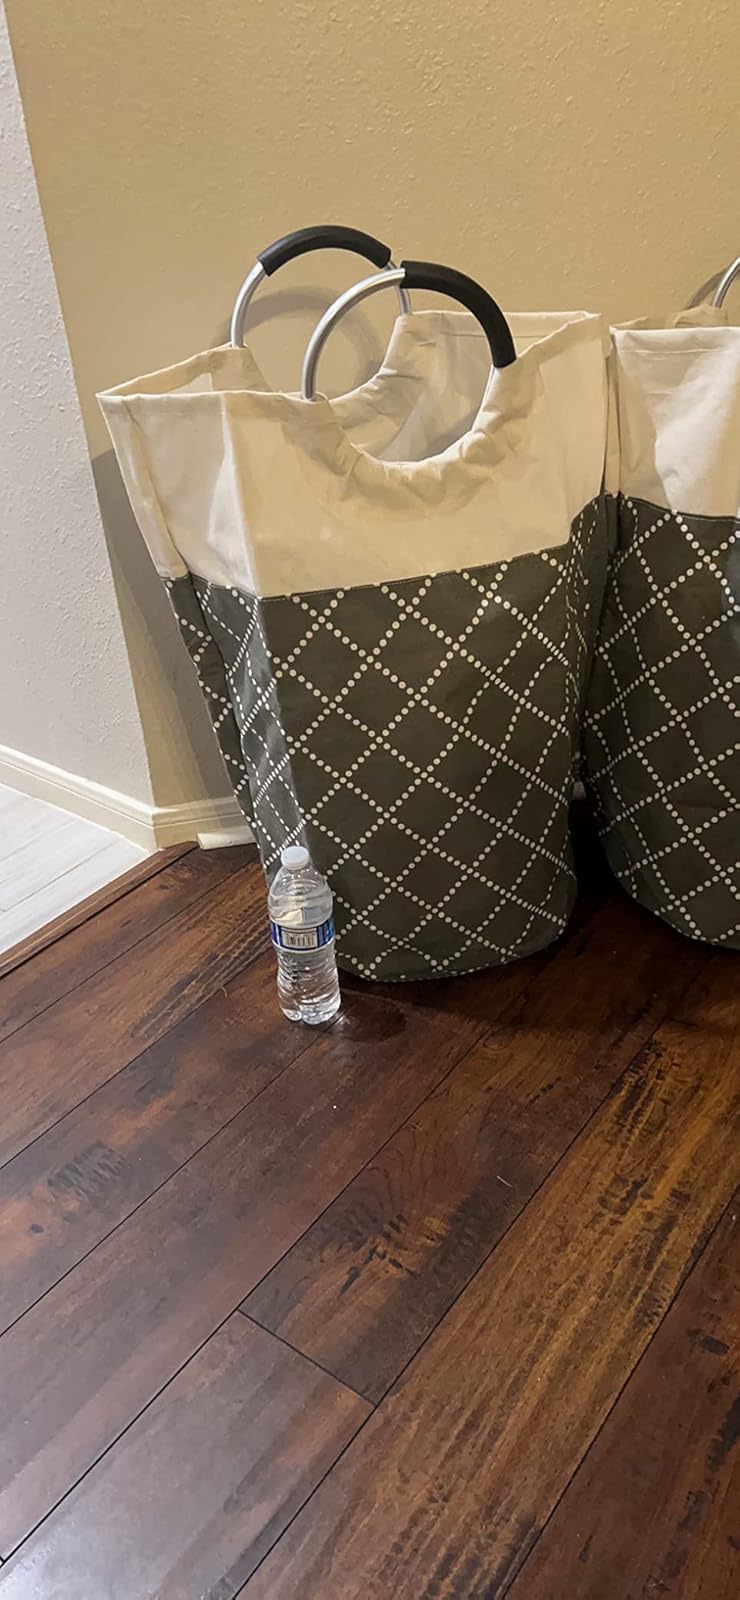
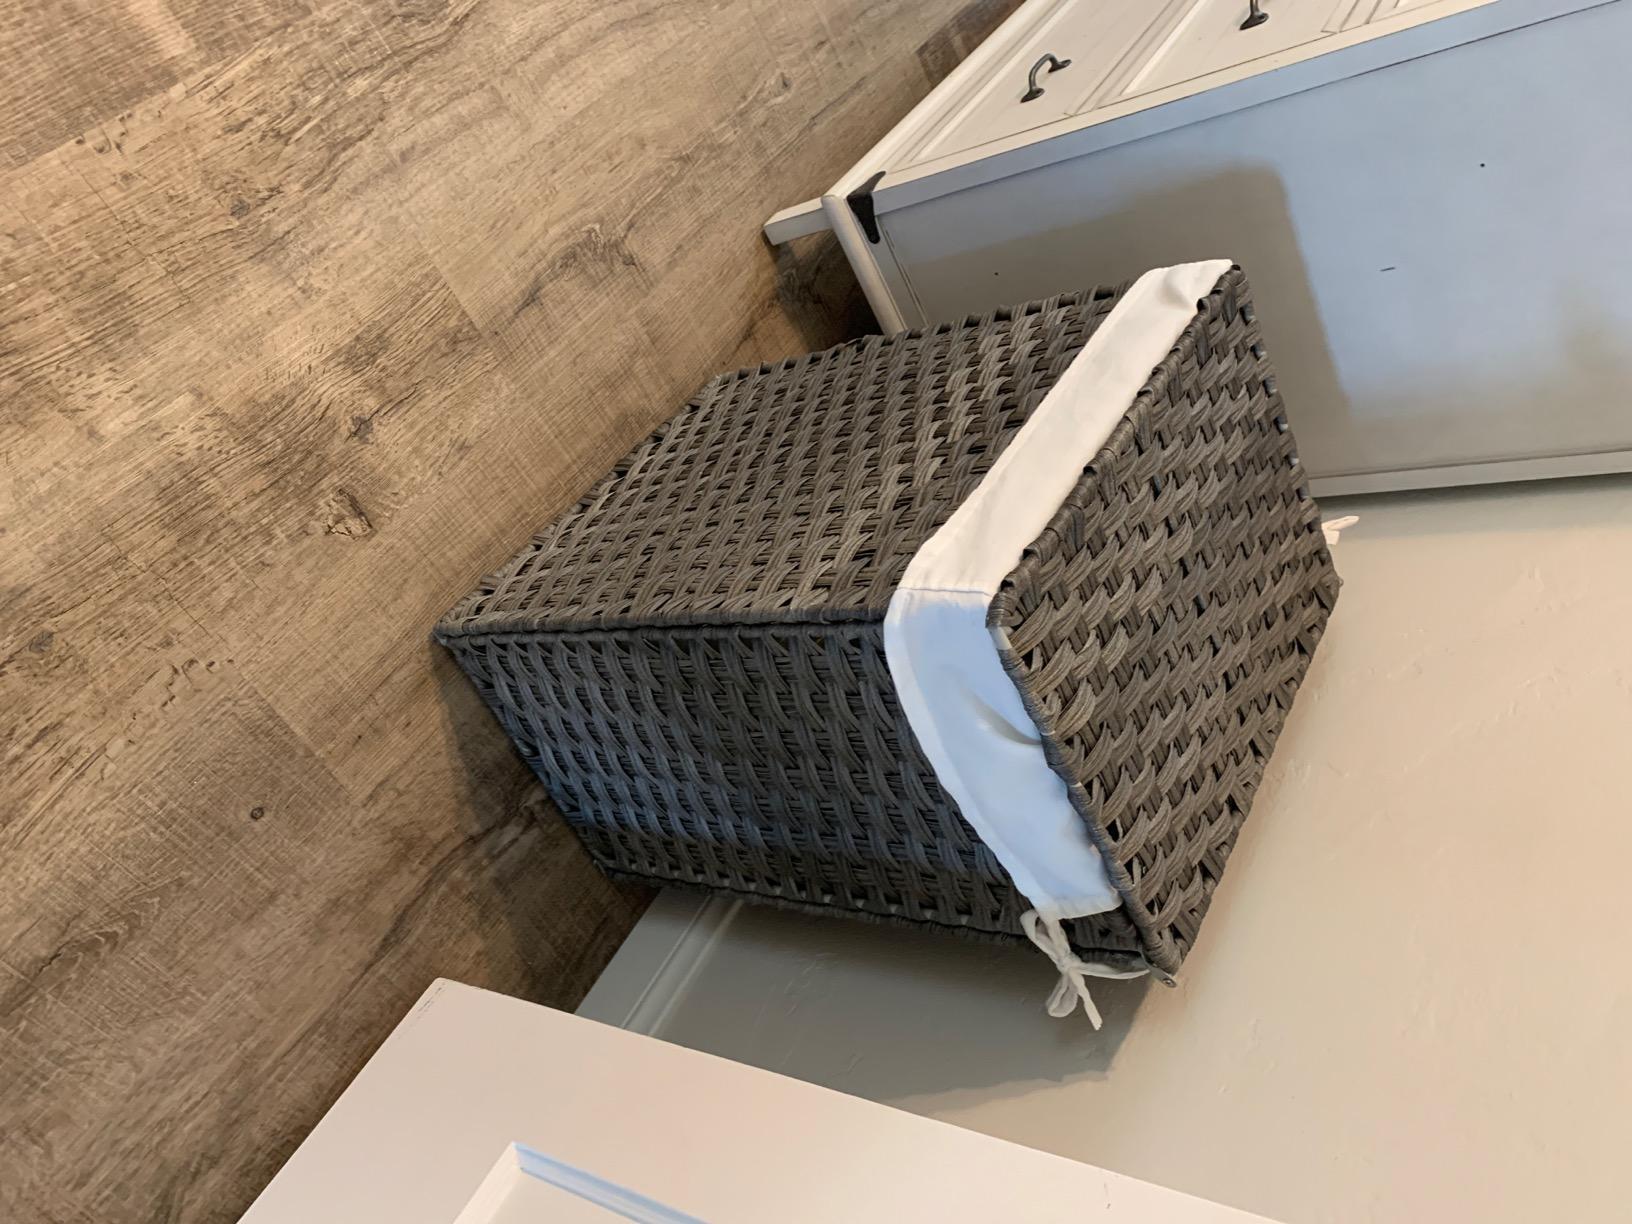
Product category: items_hamper
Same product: no